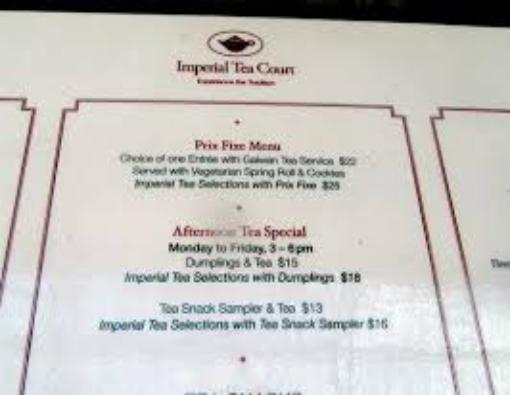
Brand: imperial tea court
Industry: Others